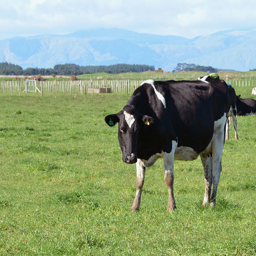
A black and white cow standing on top of a green field.
A cow that is out in the grass in a pasture.
A black and white cow stands in a pasture with grass.
The cow is standing in a field with other cows.
A couple of cows are out grazing in a grass field.